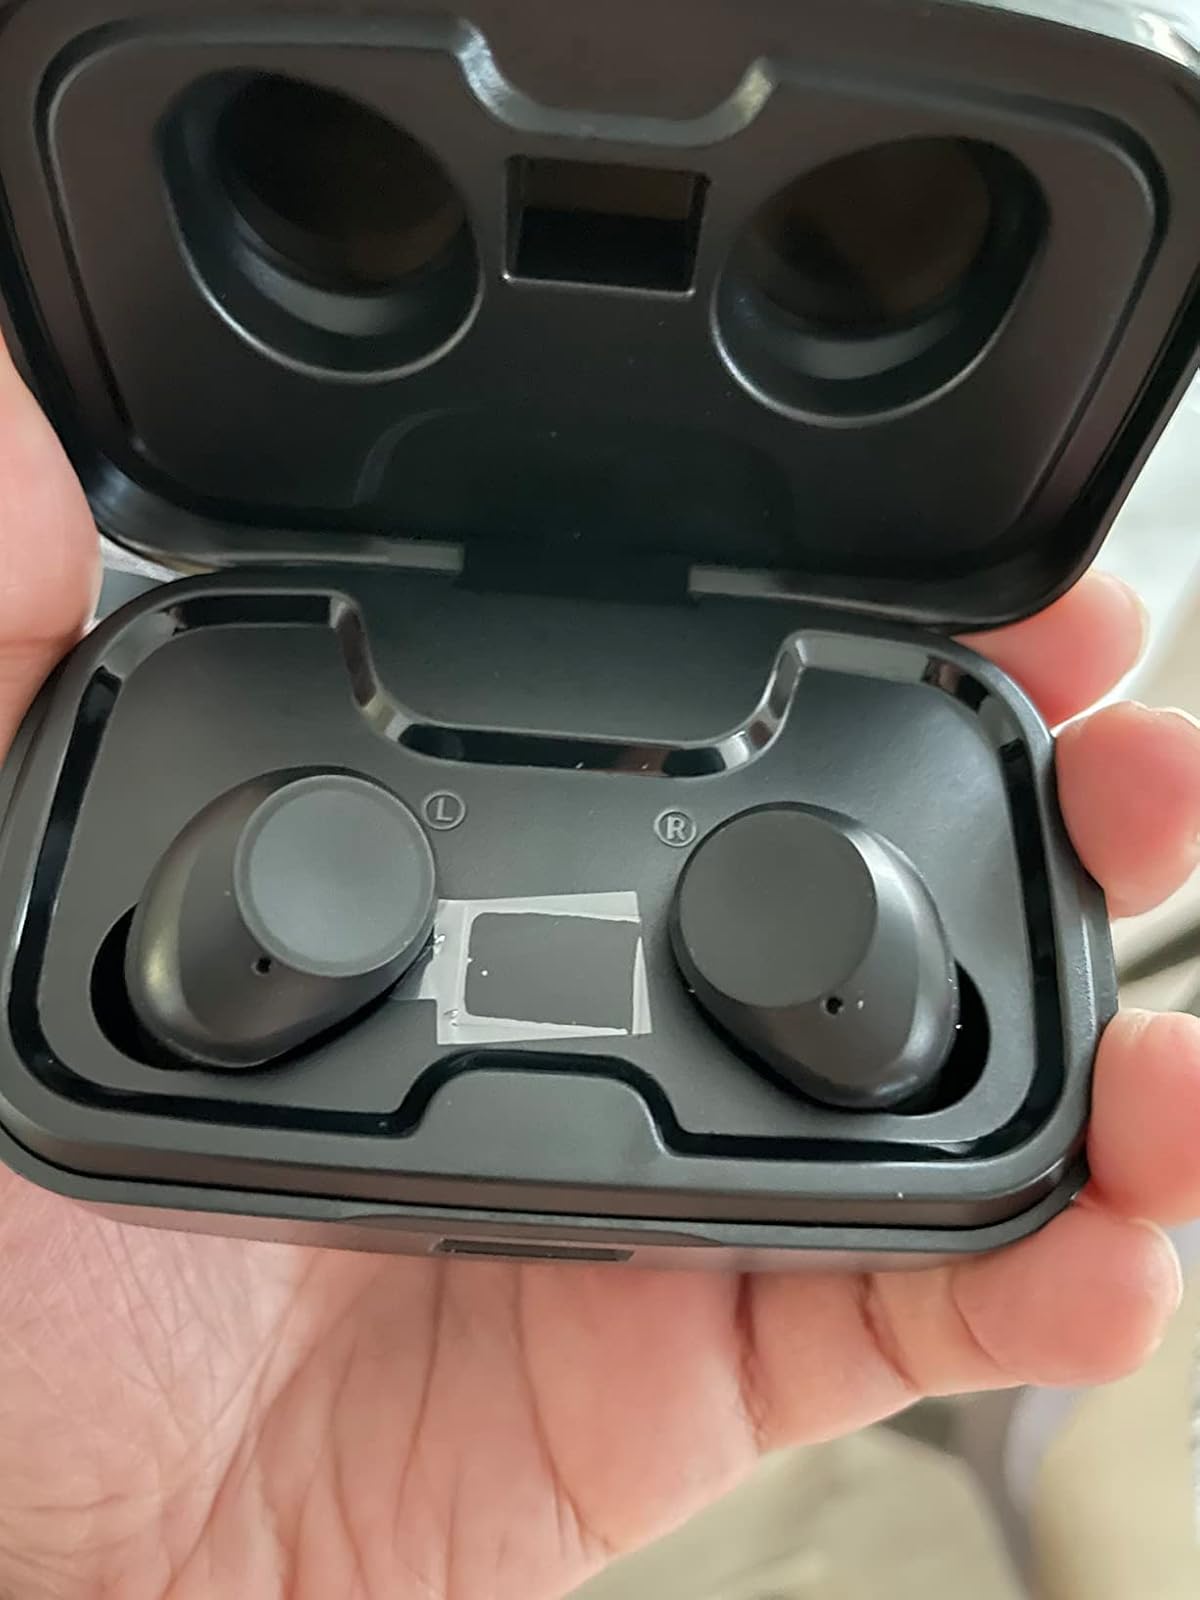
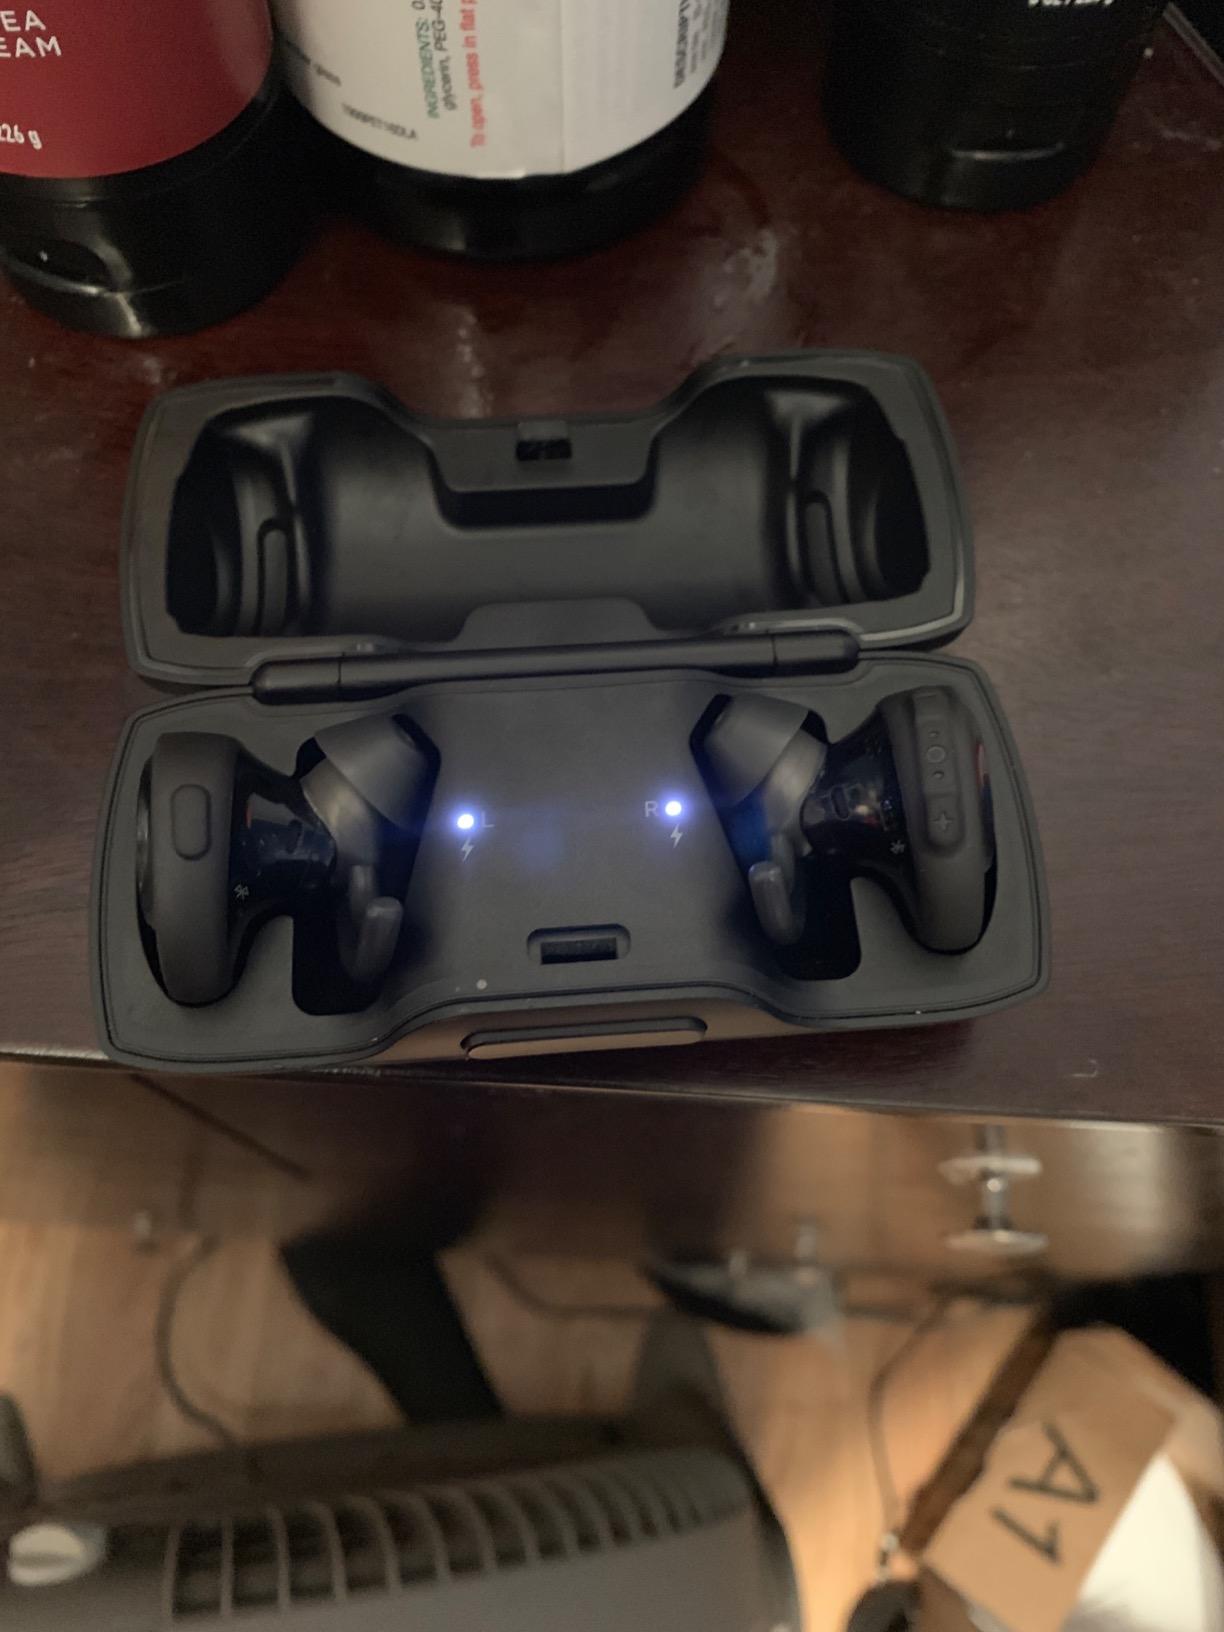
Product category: earbuds
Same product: no